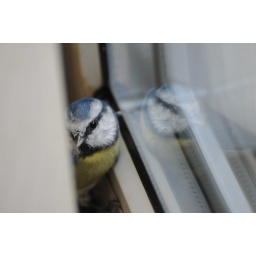
this blue tit got attacked by a sparrow hawk and flew in to the house